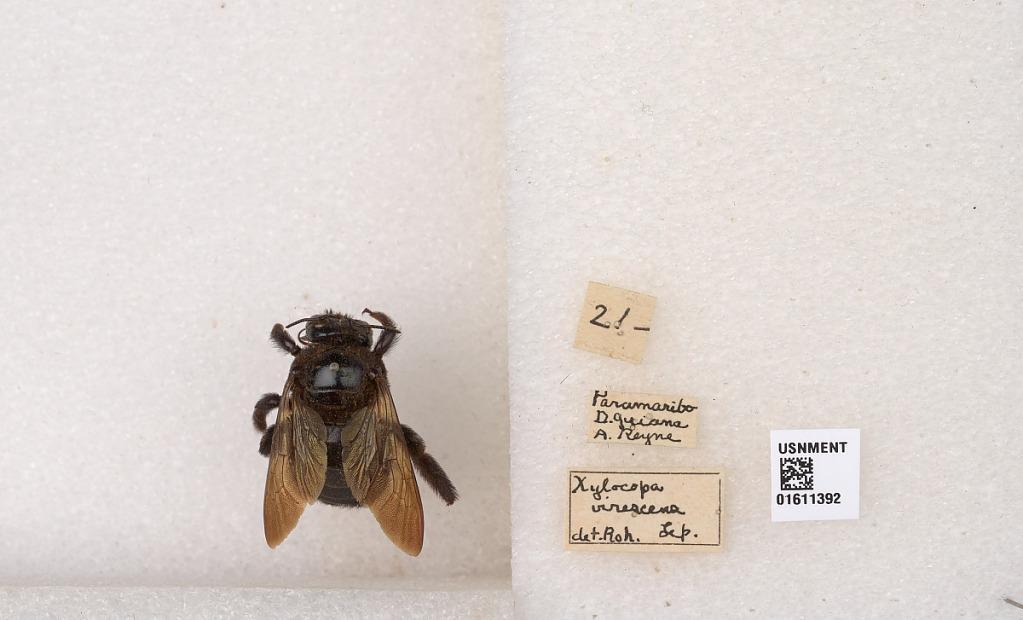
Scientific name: Xylocopa
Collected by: A. Maller
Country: Suriname
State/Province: Paramaribo
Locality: Paramaribo
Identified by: Roh.